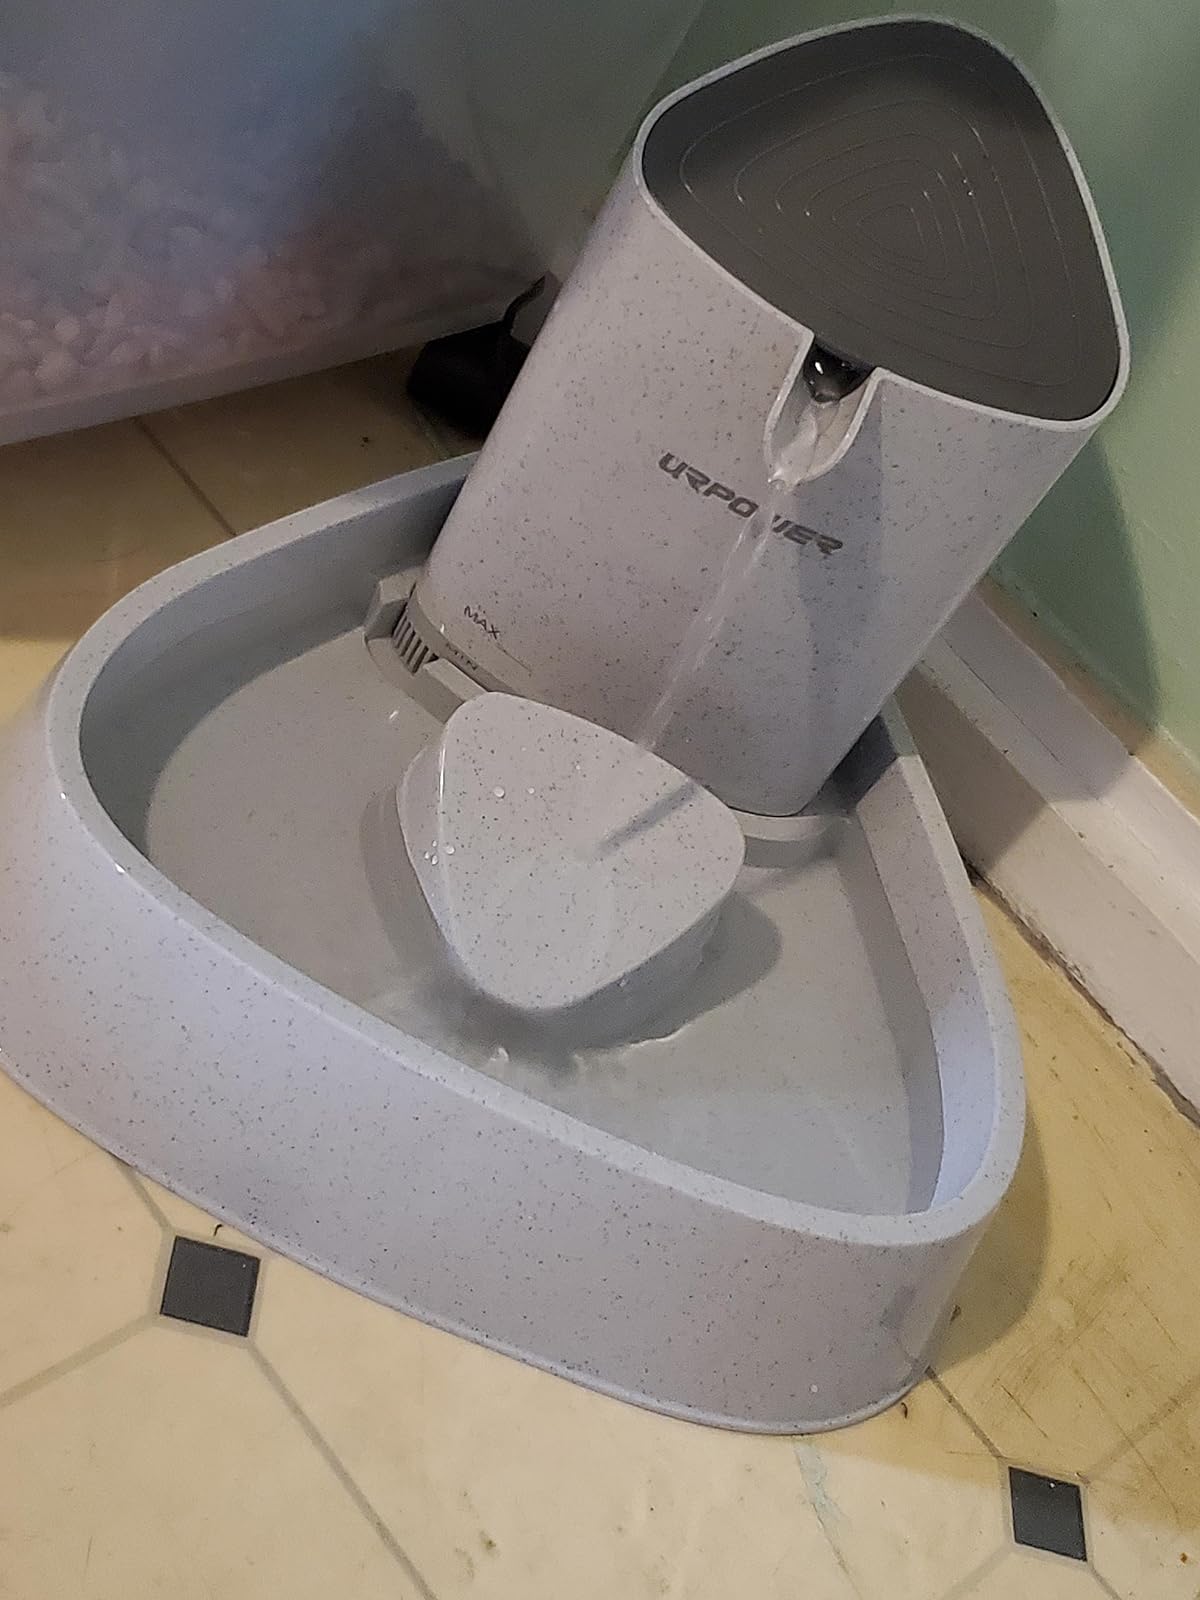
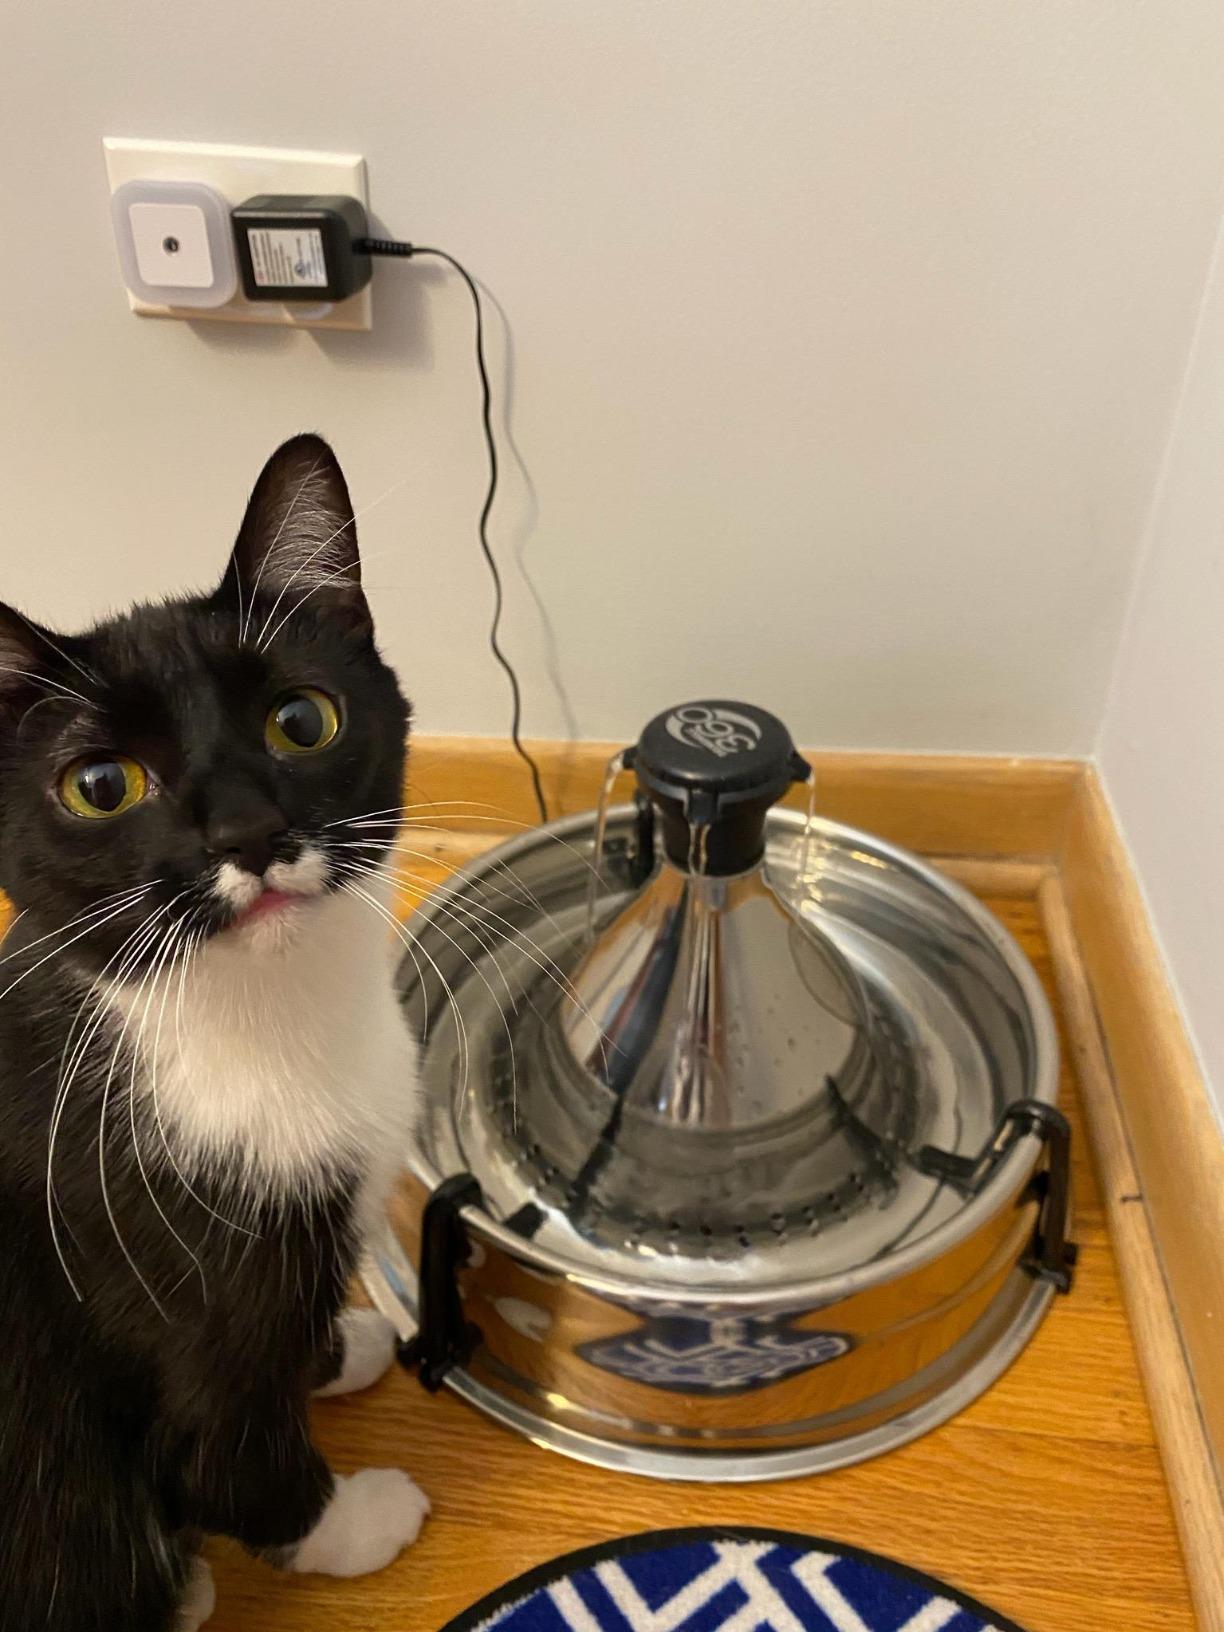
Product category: items_bowl
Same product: no